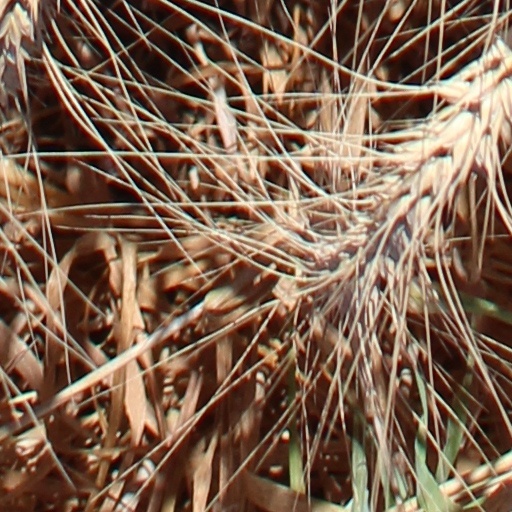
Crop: wheat